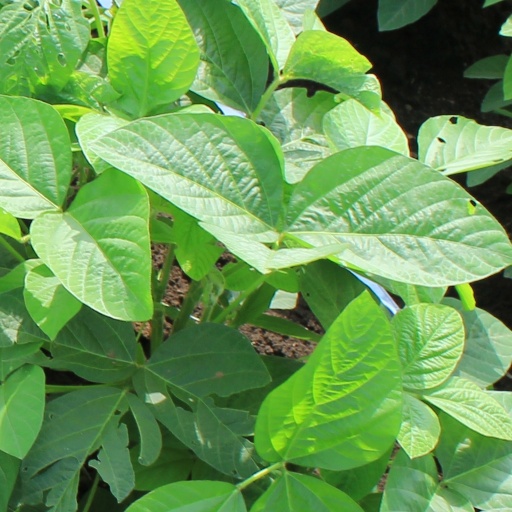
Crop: soybean